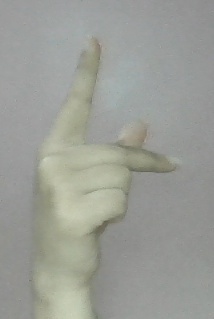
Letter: dha